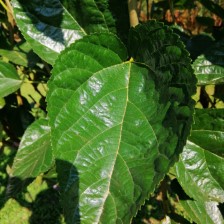
Variety: BlackOodTurkey